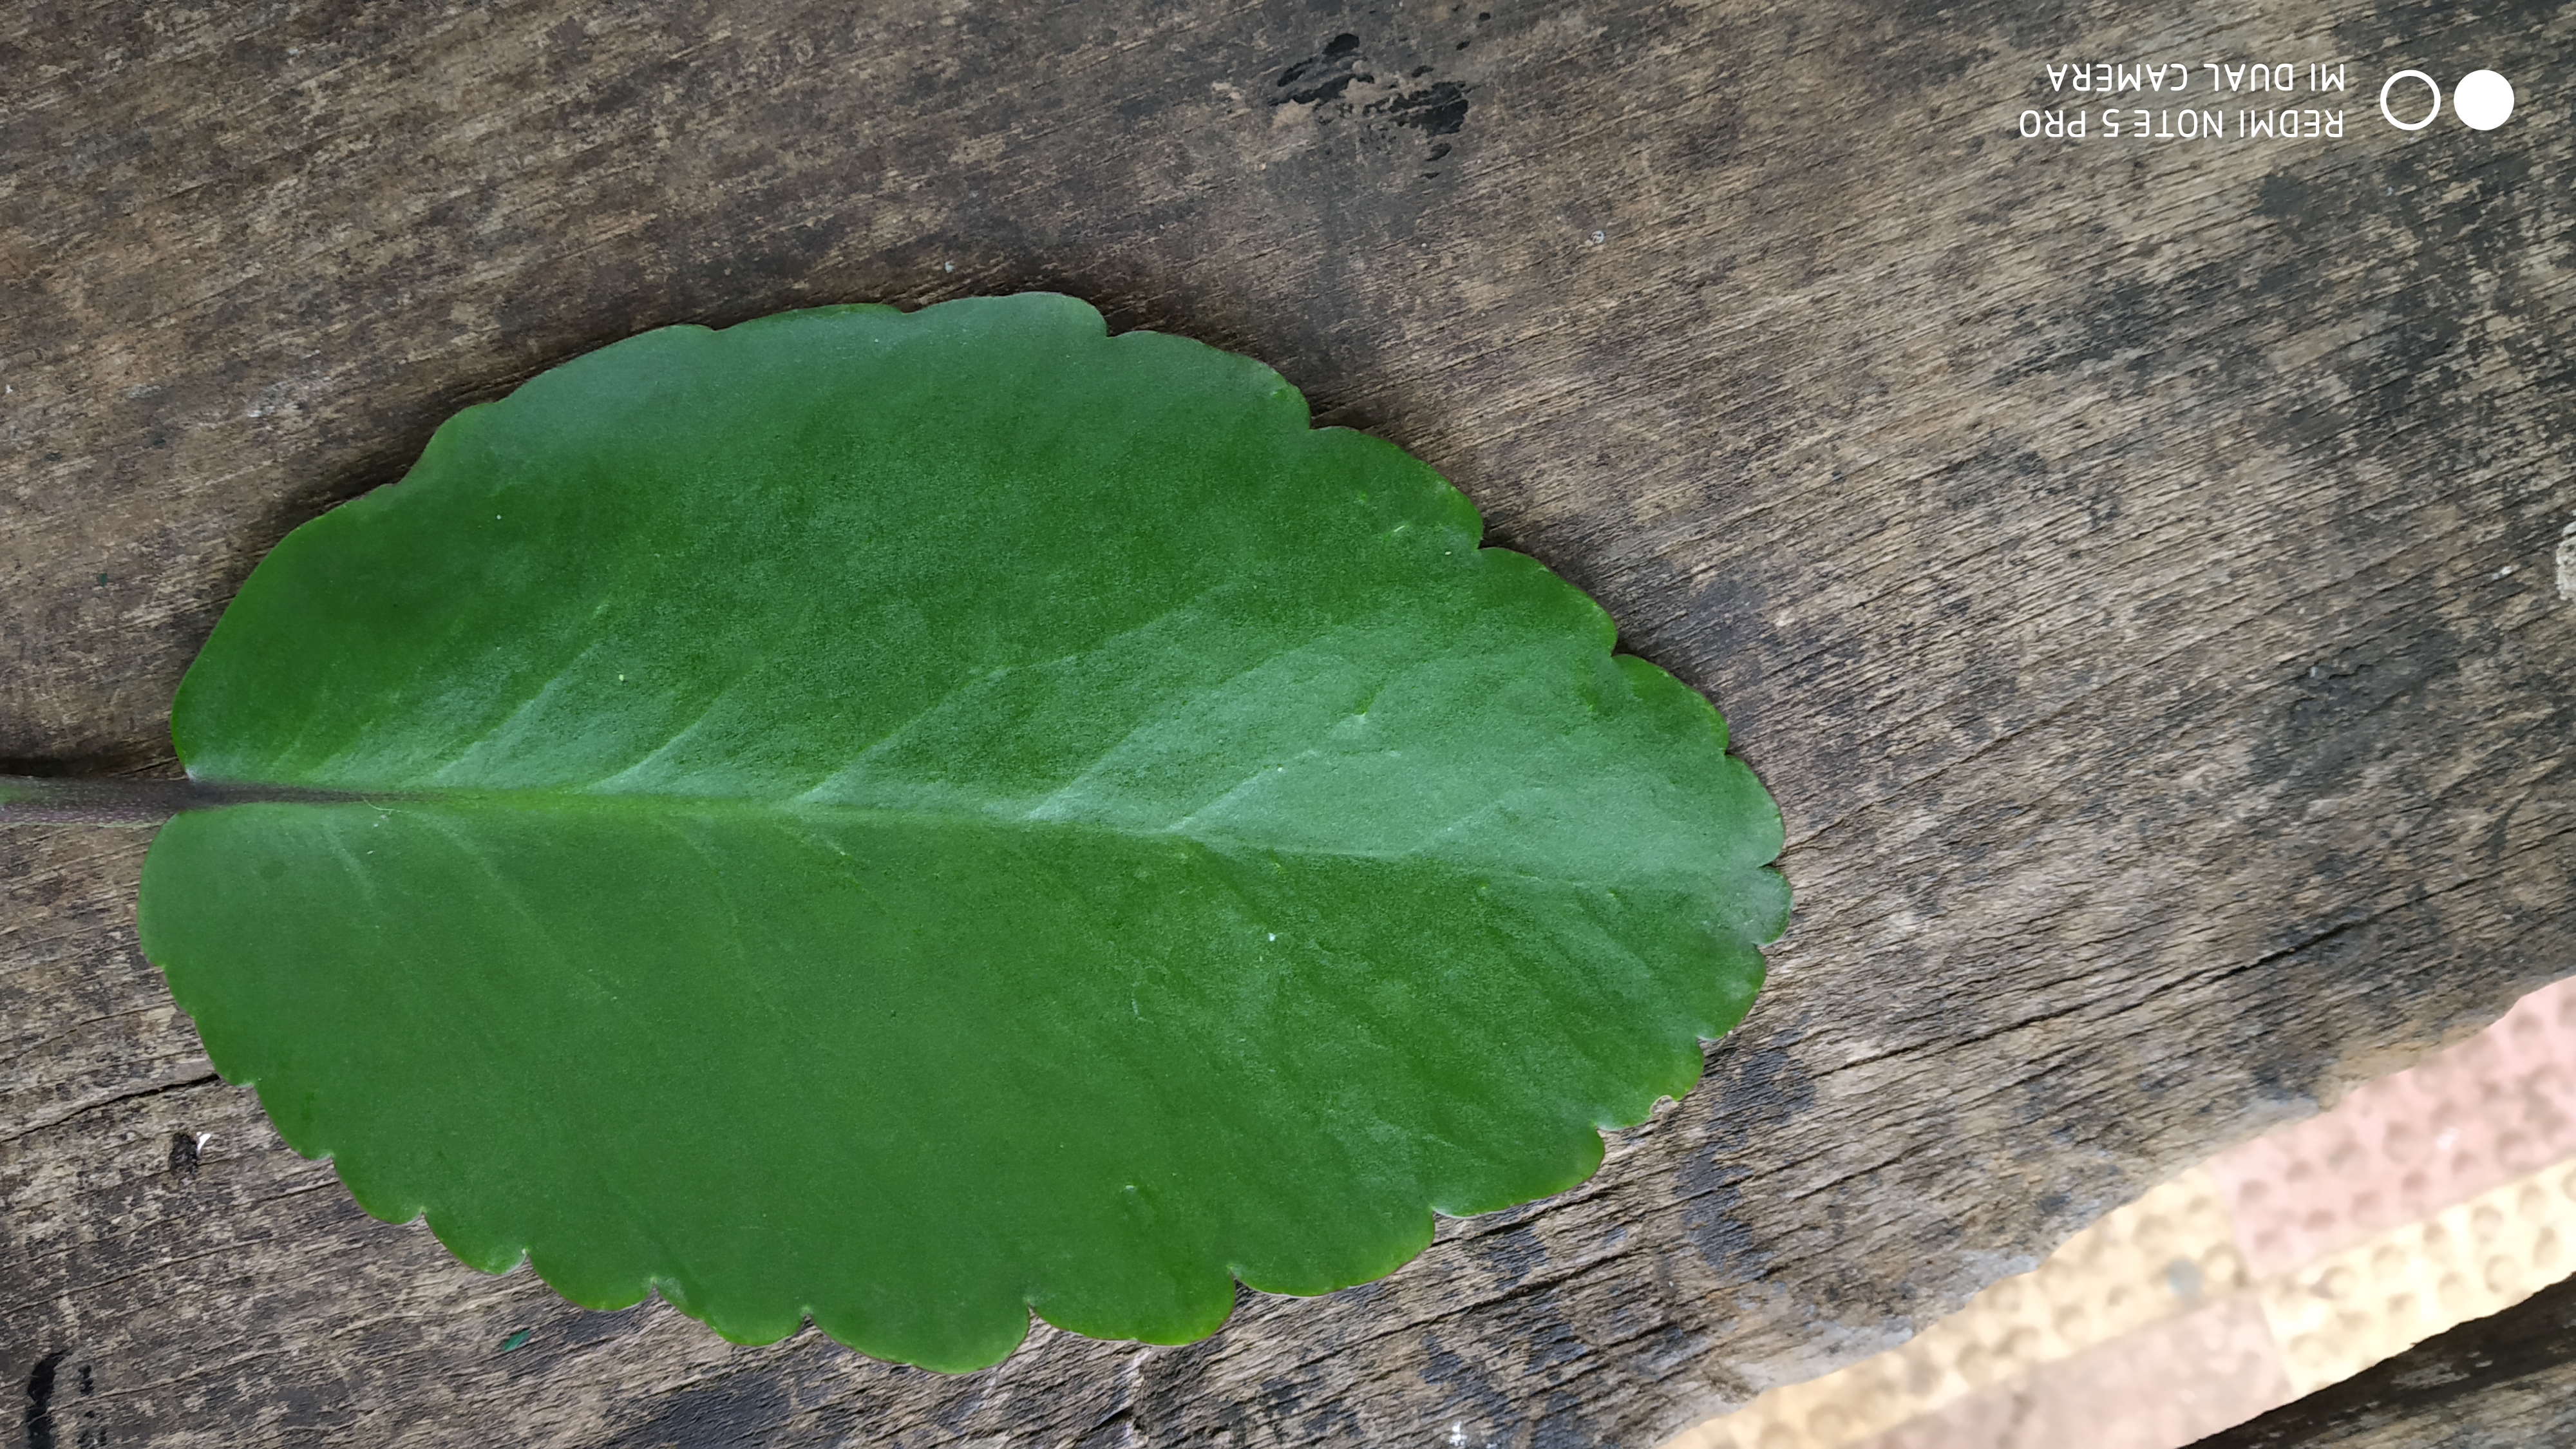
Plant: Spinach1